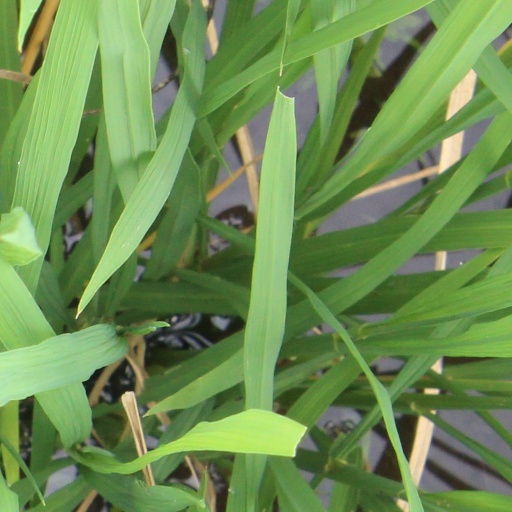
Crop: rice